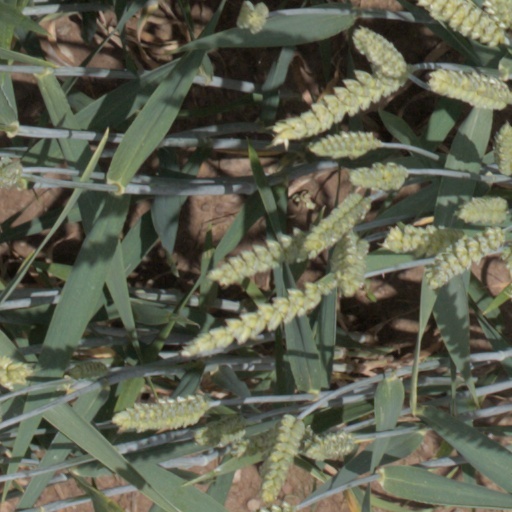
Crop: wheat